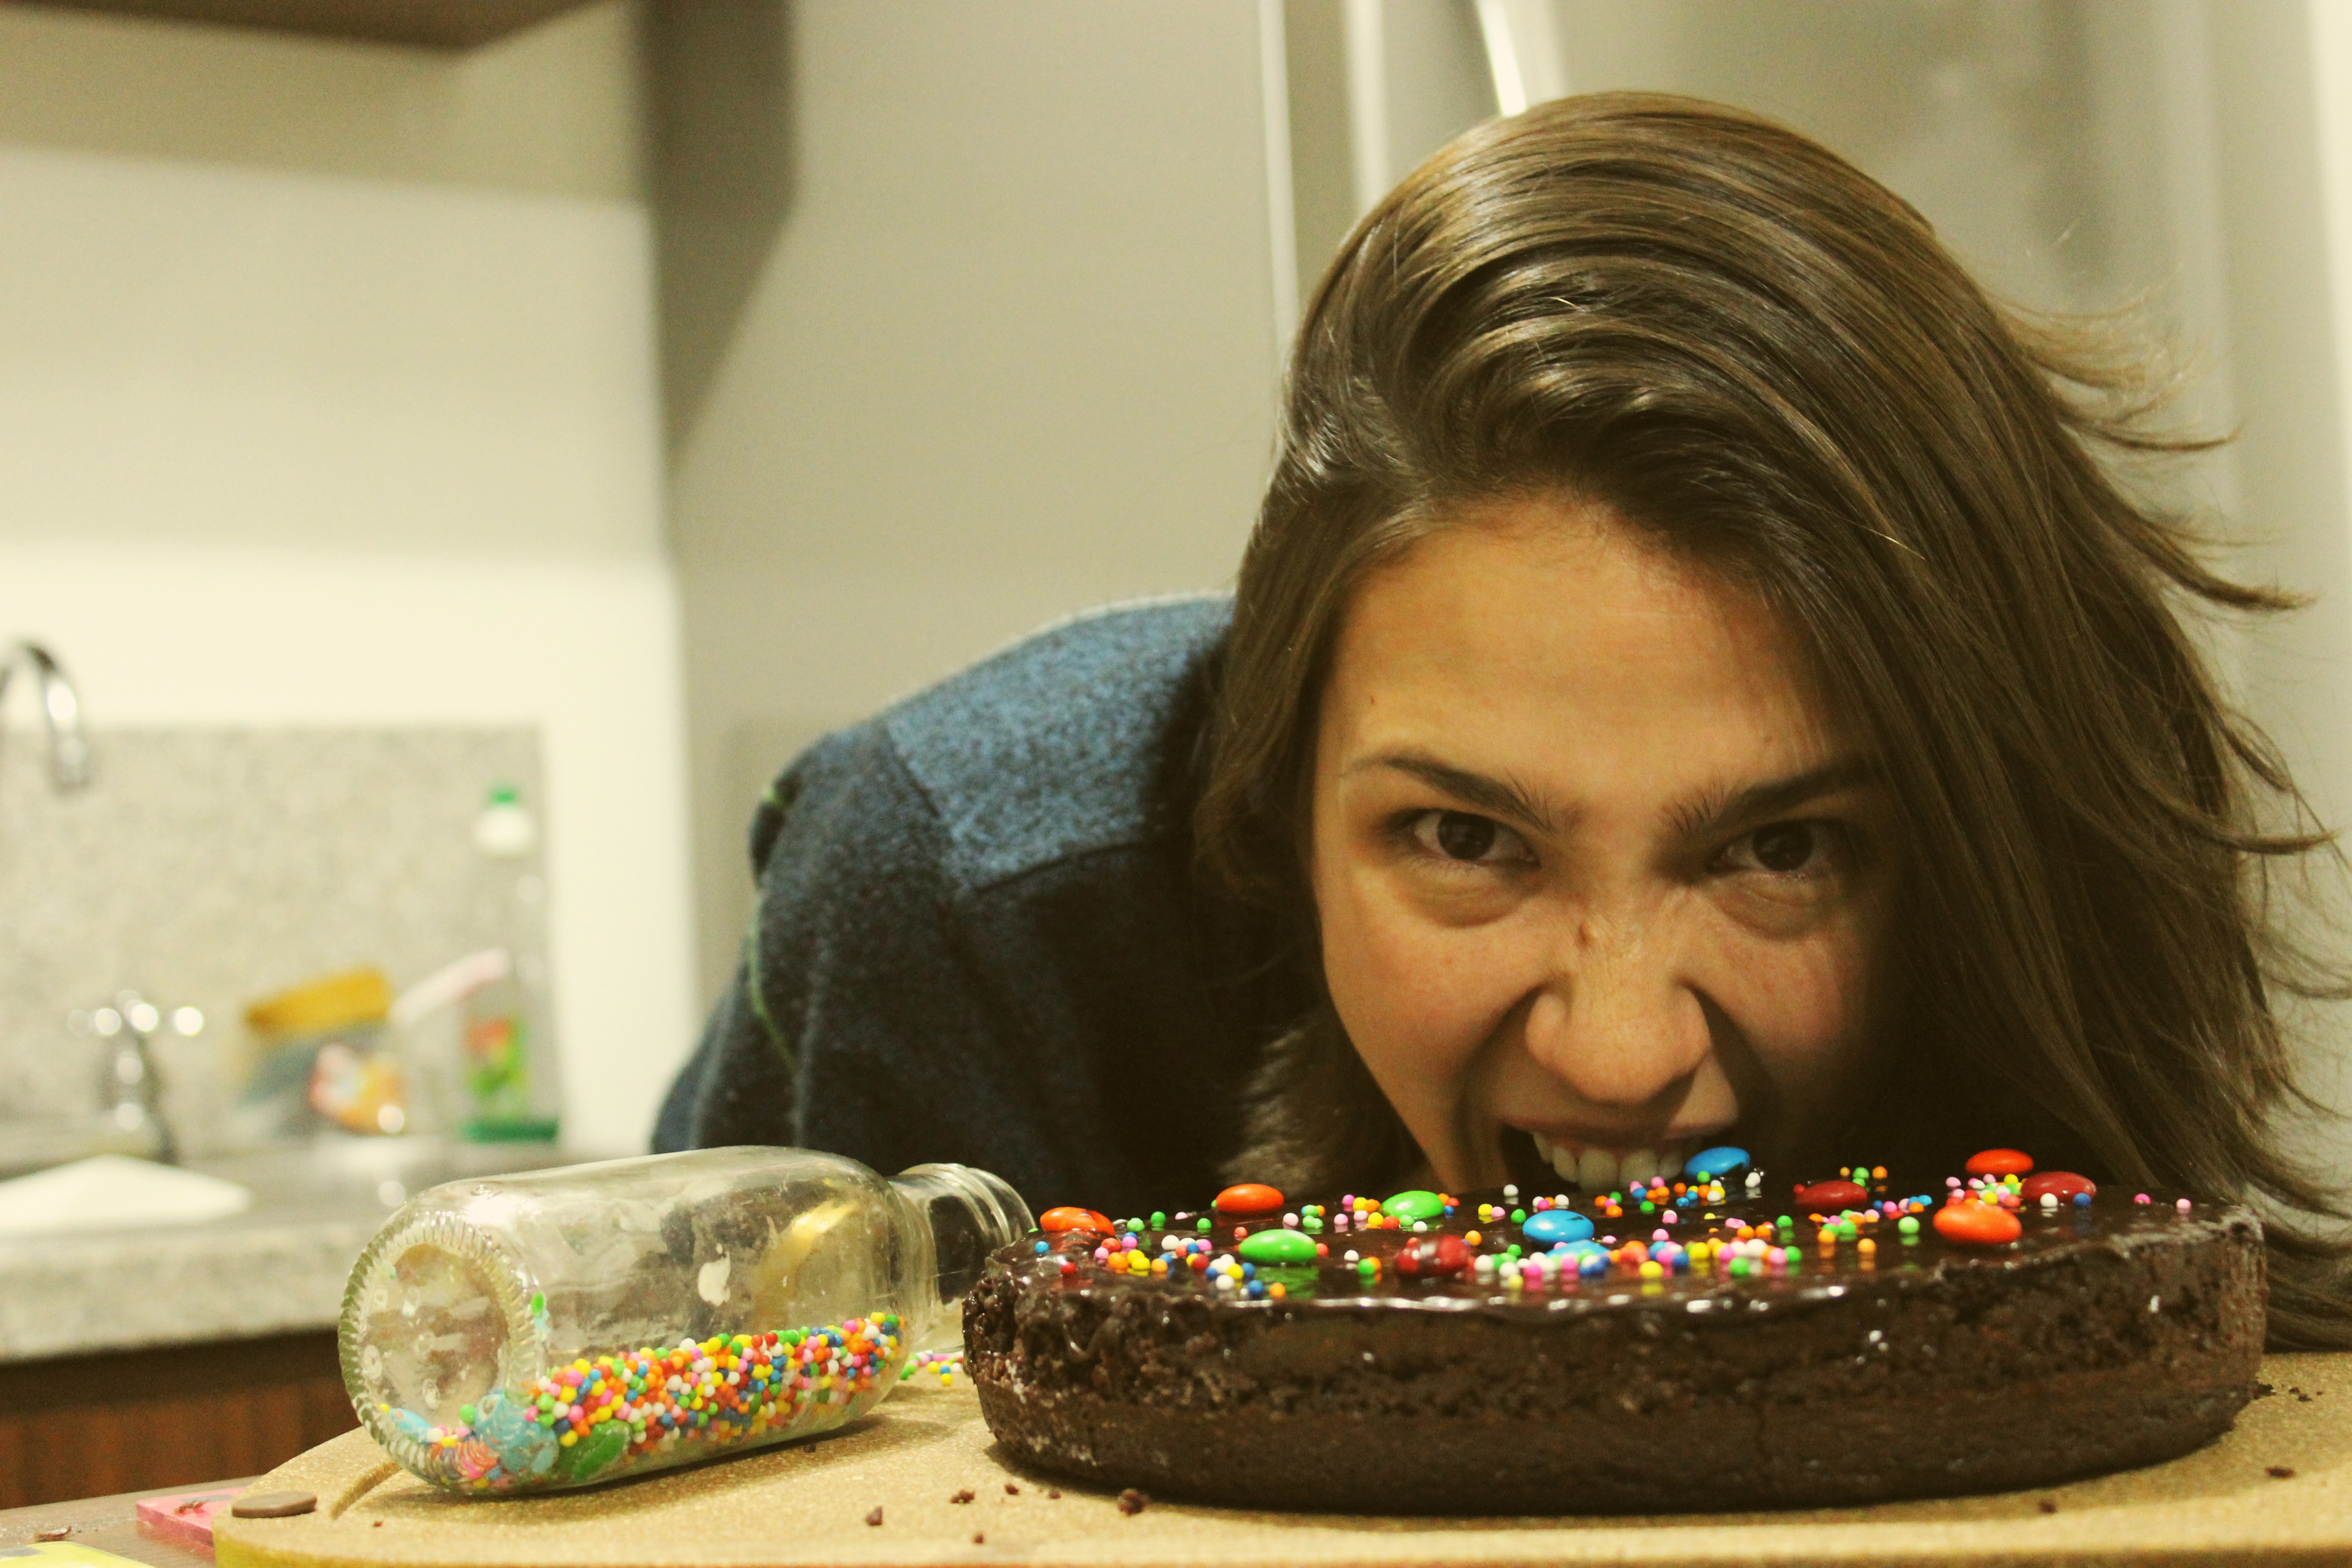
food, baking, dessert, eating, day, sweetness, if, already, do not, human action